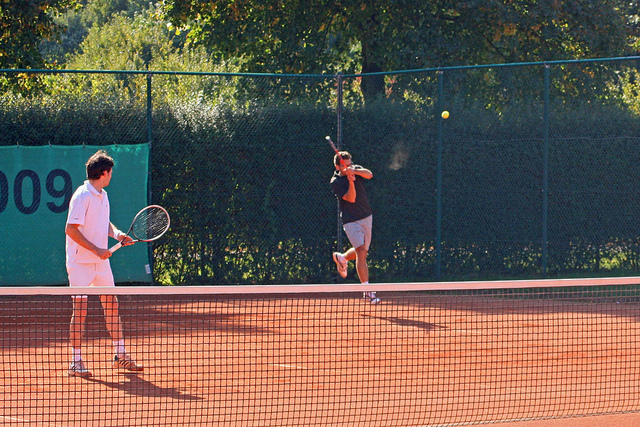
hai vận động viên tennis đang thi đấu cùng đội trên sân